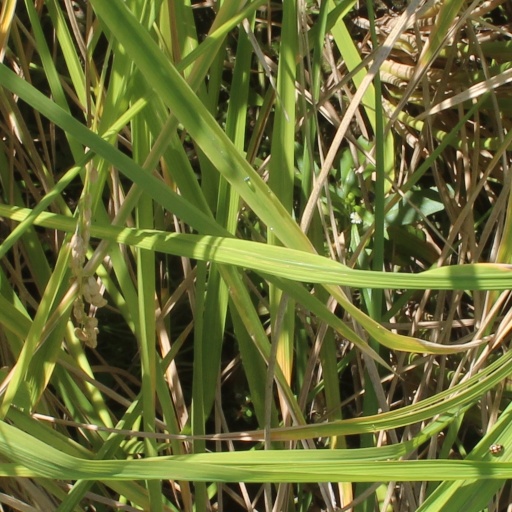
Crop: rice